Gottlieb Viehe

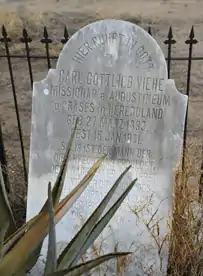
Grave marker of Viehe in Okahandja

His first exposure to missionary work in Africa was in 1867 at the settlement of Otjimbingwe where he worked with the Ovaherero. In 1870 he moved to Omaruru and established a small school for children of European settlers. In 1872, he built a mission house in Omaruru, and soon after translated the New Testament into the Otjiherero language.